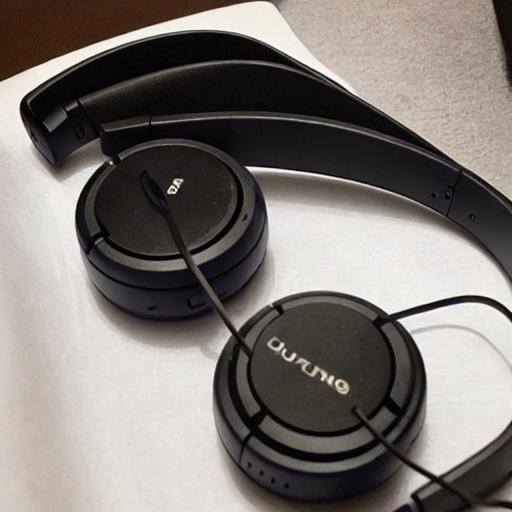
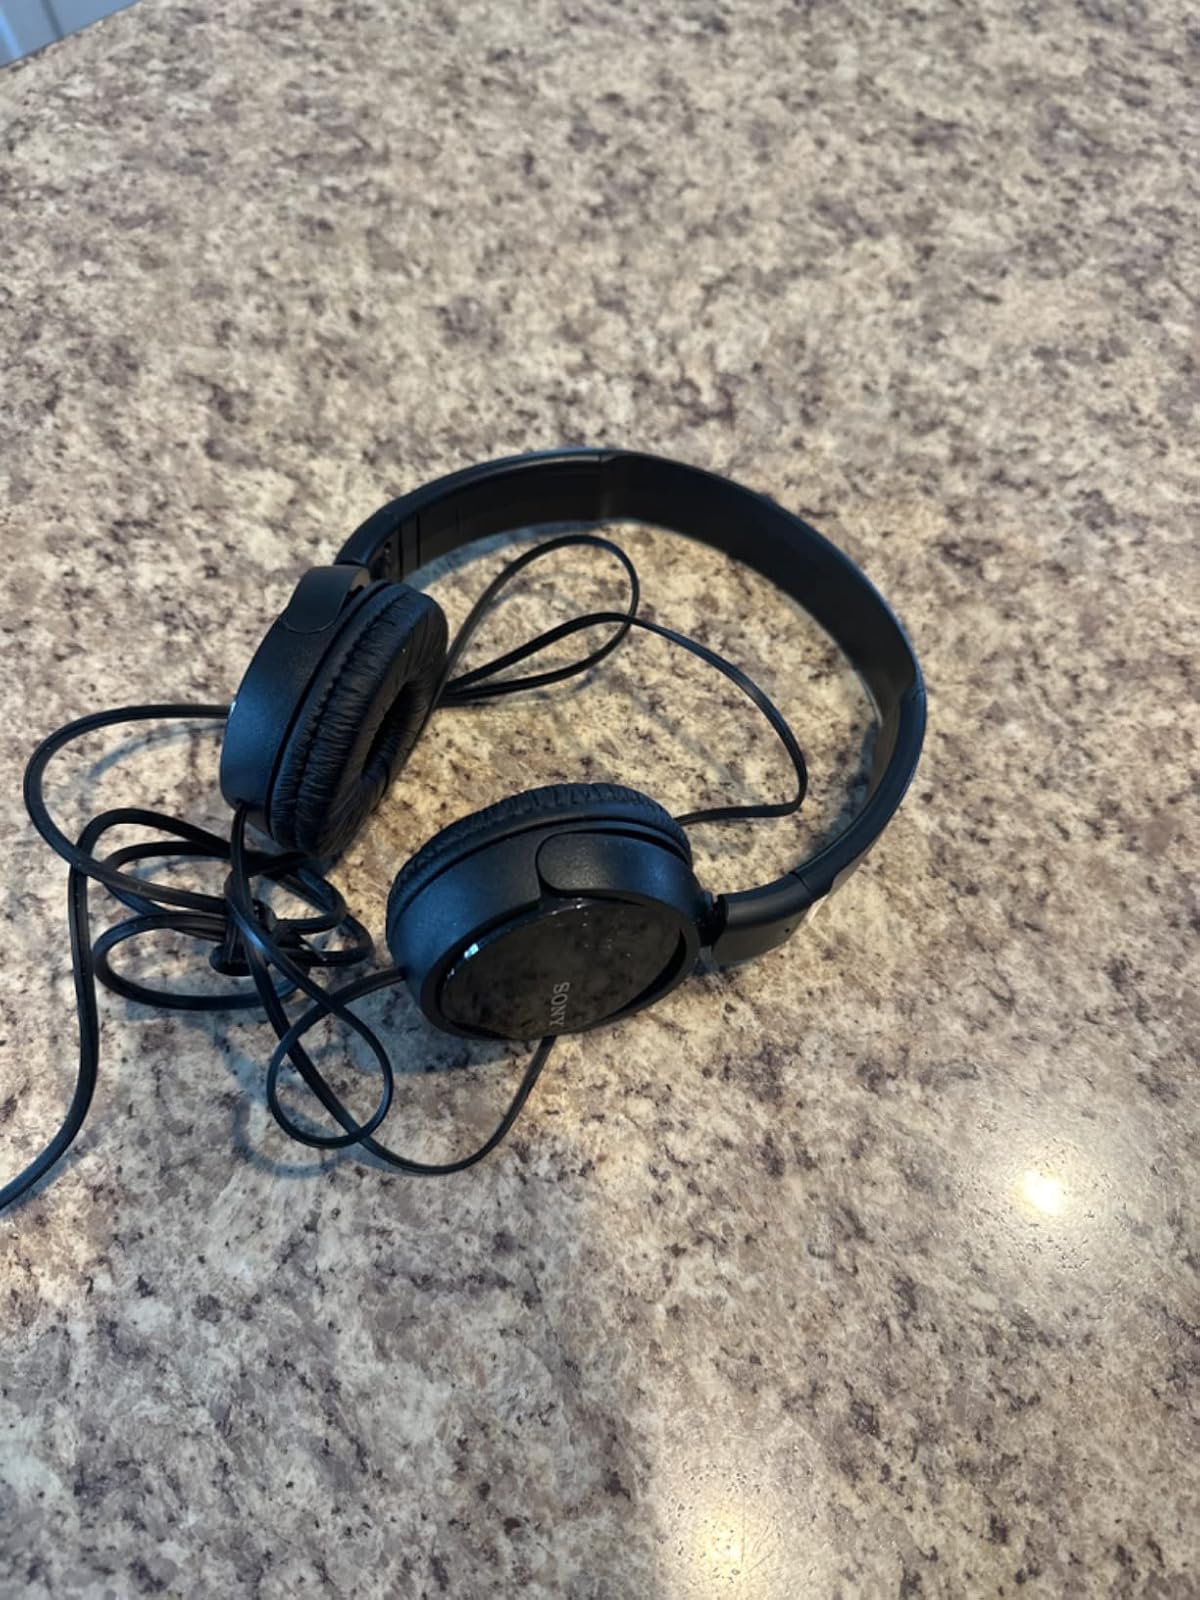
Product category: headphones
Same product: no